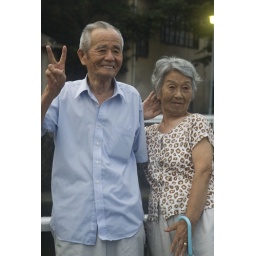
Mitsko Hashimoto, 78 years old and her friends visit together on the sidewalk by the water every evening.